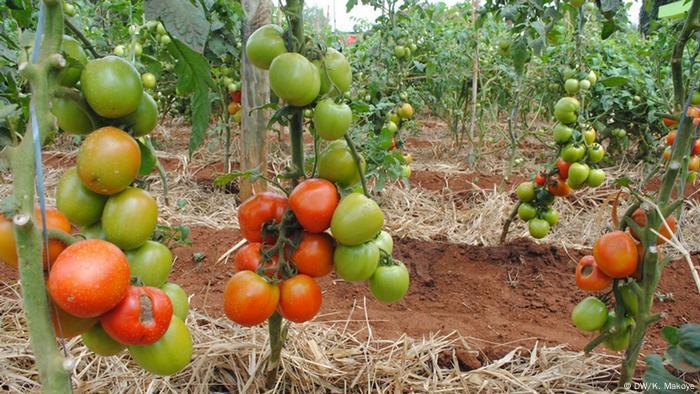
Shamba hili limejaa mimea ya nyanya,ikiwa na nyanya nyingi za kijani na nyekundu zilizokomaa.Nyanya zimeganda kwenye matawi zikionyesha mavuno tele na mimea yenye afya.Udongo unaonekana kuwa umefunikwa na majani makavu labda kwa ajili ya kuhifadhi unyevu na kuzuia magugu.